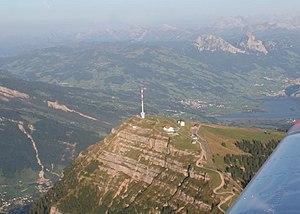
Le Rigi est une montagne suisse située à proximité de Lucerne.